Epaulette

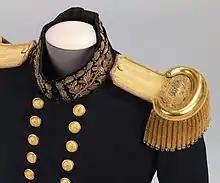
This US Navy coatee from has initials on the epaulettes that stand for Medical Service. The length on the epaulettes distinguishes rank; in this case the 2.5-inch length indicates the rank of assistant surgeon.

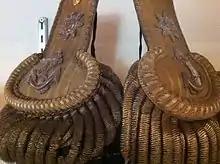
Epaulettes of Provo Wallis, Maritime Command Museum, CFB Halifax

Epaulettes bear some resemblance to the shoulder pteruges of ancient Greco-Roman military costumes. However, their direct origin lies in the bunches of ribbons worn on the shoulders of military coats at the end of the 17th century, which were partially decorative and partially intended to prevent shoulder belts from slipping. These ribbons were tied into a knot that left the fringed end free. This established the basic design of the epaulette as it evolved through the 18th and 19th centuries.